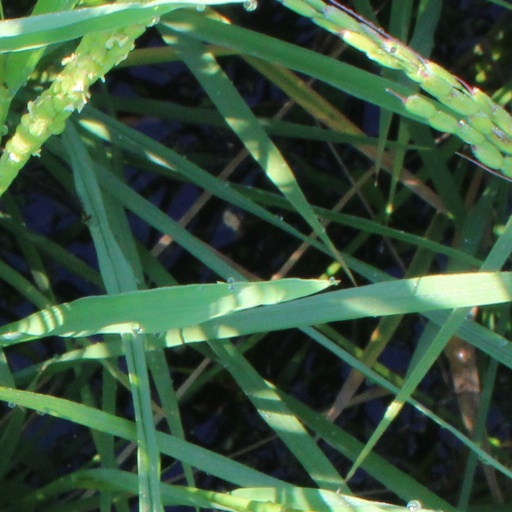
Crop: rice